Keeley Hazell

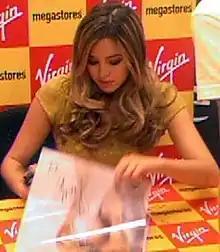
Hazell in 2007

Keeley Rebecca Hazell (born 18 September 1986) is an English model and actress. A former Page 3 girl, she also worked with magazines such as "FHM", "Loaded", "Nuts" and "Zoo Weekly". She has made numerous television appearances and has appeared in films including "Horrible Bosses 2" (2014) and the streaming television series "Ted Lasso" (2020).